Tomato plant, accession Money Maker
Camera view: vertical (180 deg); turntable rotation: 180 degrees
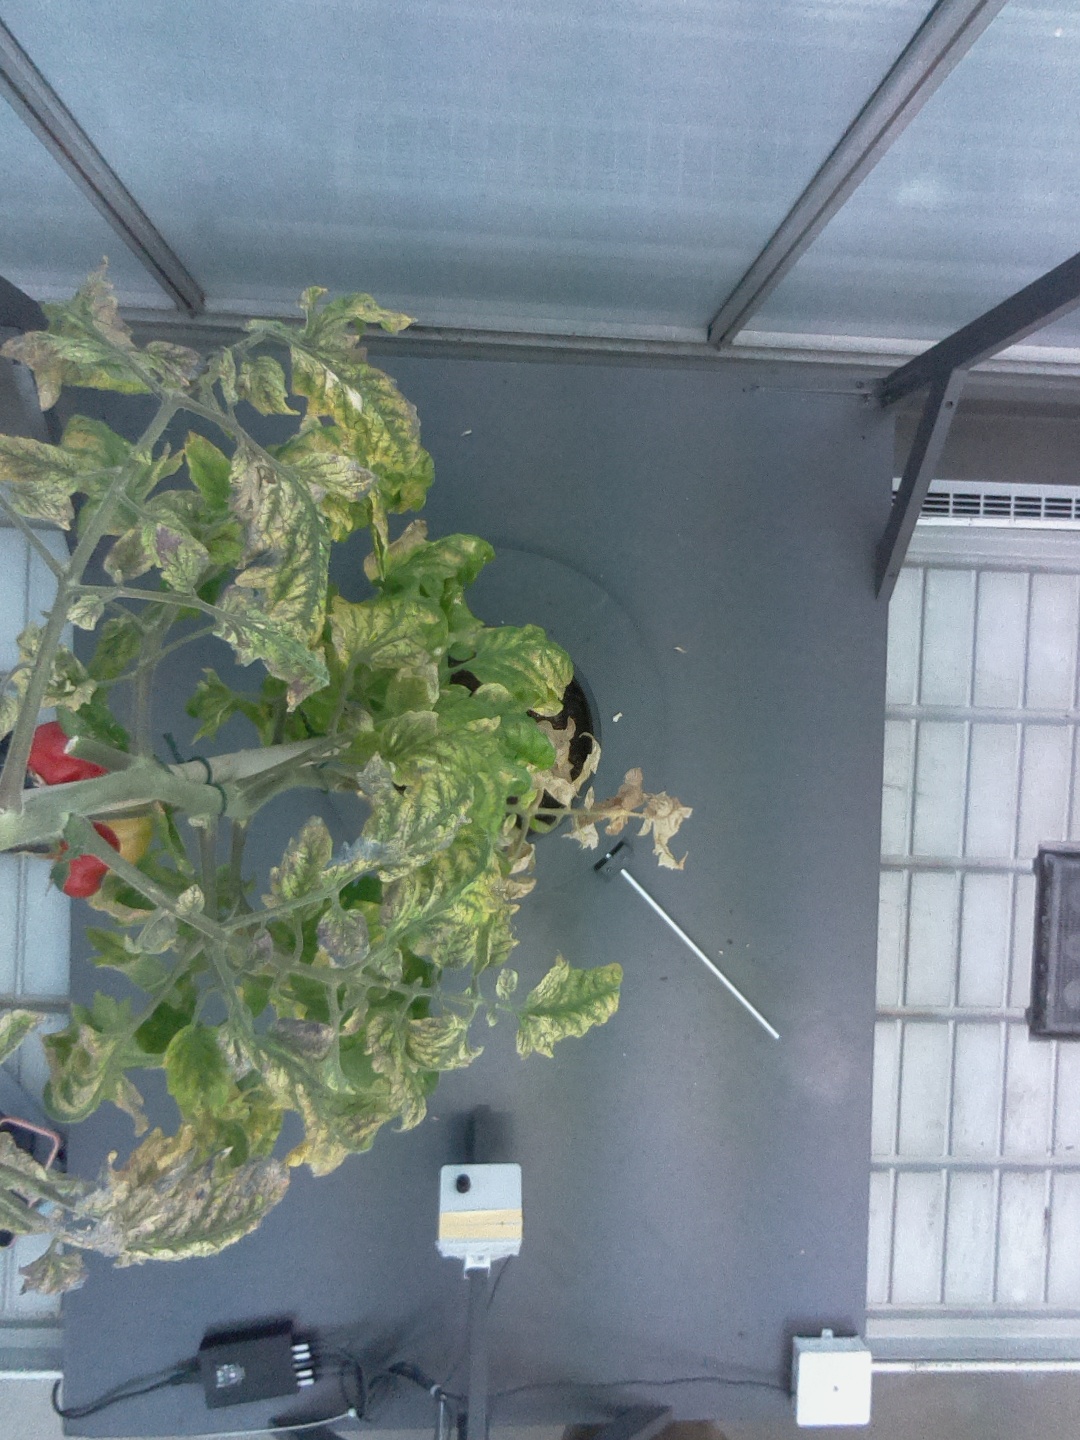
BBCH growth stage 84: 40%-50% of fruits show typical fully ripe color